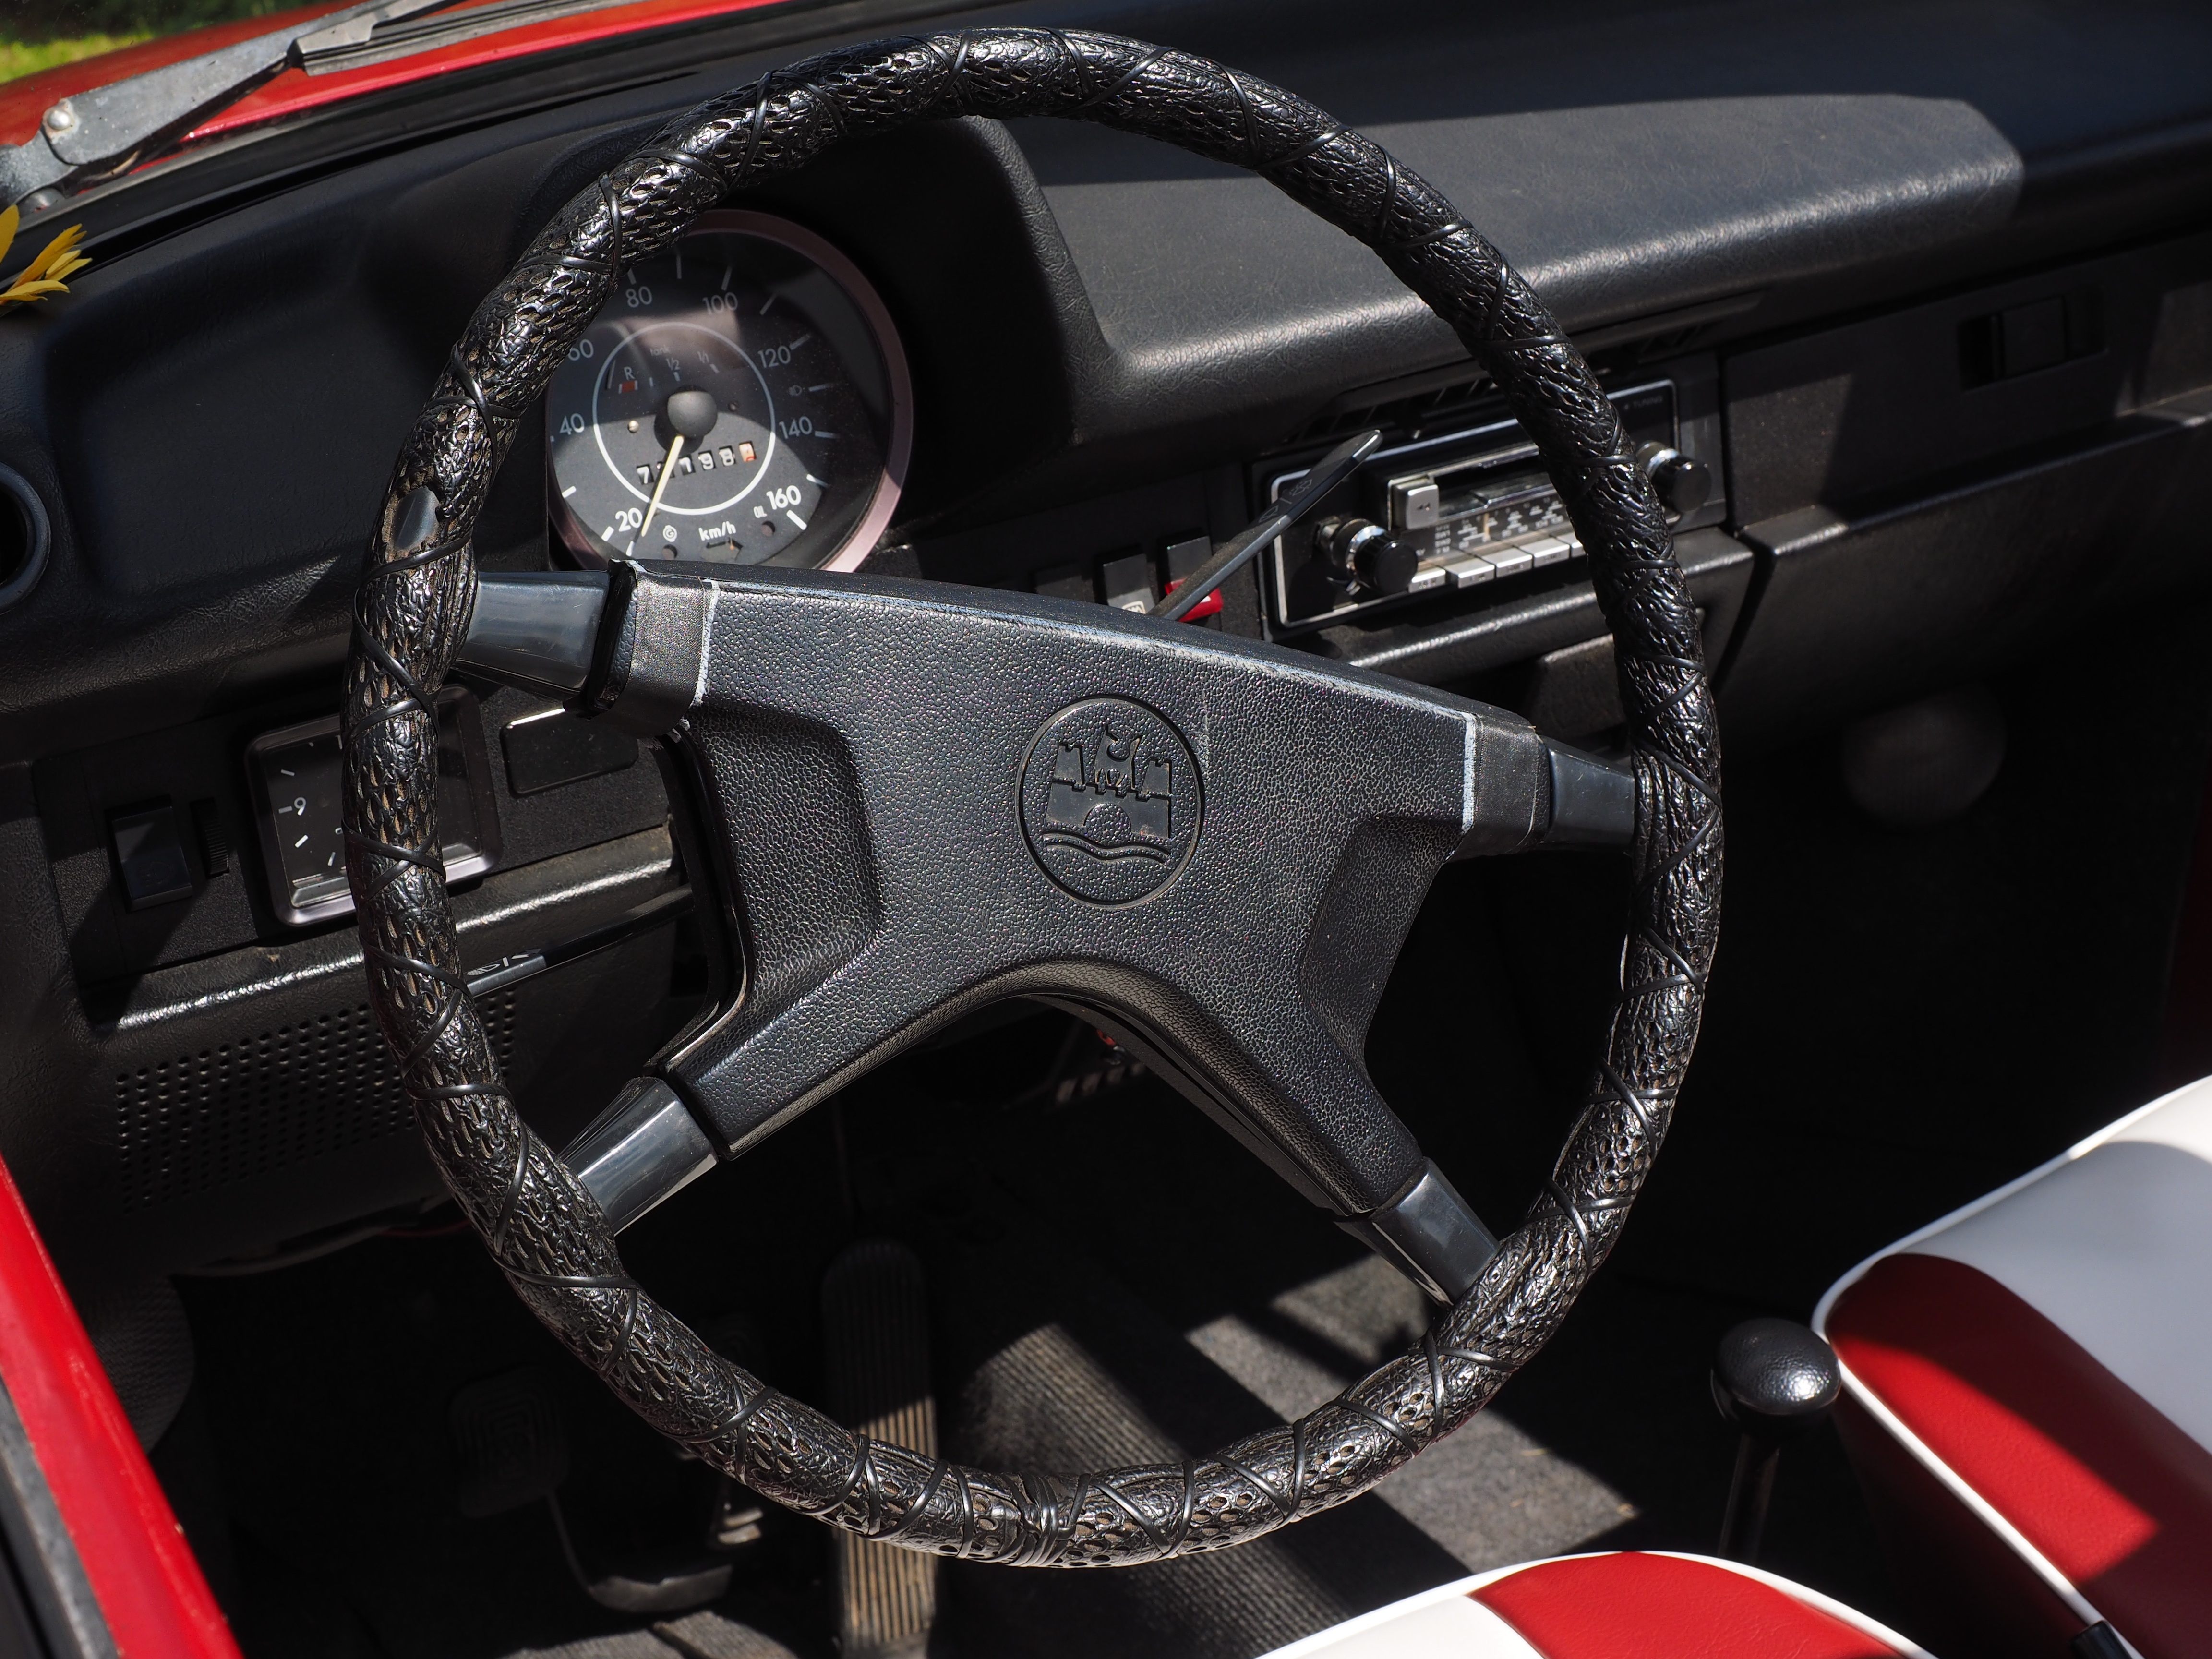
car, wheel, interior, vw, volkswagen, old, red, vehicle, auto, steering wheel, speedometer, sports car, bumper, vw beetle, control, oldtimer, classic, beetle, automobile make, automotive exterior, luxury vehicle, performance car, steering part